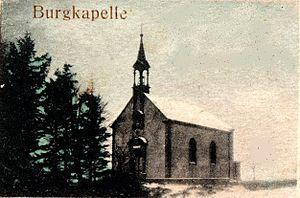
Ormersviller est une commune française située dans le département de la Moselle, en Lorraine, dans la région administrative Grand Est. Le village fait partie du pays de Bitche, du parc naturel régional des Vosges du Nord et du bassin de vie de la Moselle-Est.